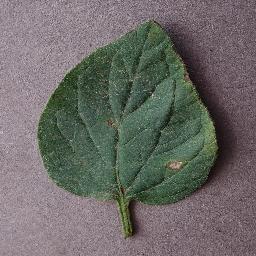
Label: Tomato___Target_Spot